Metallurgical Laboratory

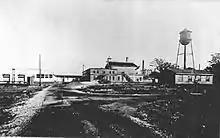
Argonne Laboratory at "Site A"

The University of Chicago made a site occupied by tennis courts available to the Manhattan District on a one dollar lease, for the construction of a new chemistry building with of space. Stone and Webster commenced work on this in September 1942 and it was completed in December. It was soon found to be too small and an adjacent plot was added to the lease, on which a annex was built and completed in November 1943. Extensive work was then carried out on the ventilation system to allow the laboratory to work with plutonium more safely. A site containing an ice house and stables owned by the university in Chicago was made available in April 1943. Known as Site B, it was remodeled to provide of laboratories and workshops for the health and metallurgy groups. The 124th Field Artillery Armory was leased from the state of Illinois to provide more space in March 1944 and about of space was leased or built, at a cost of $2 million.